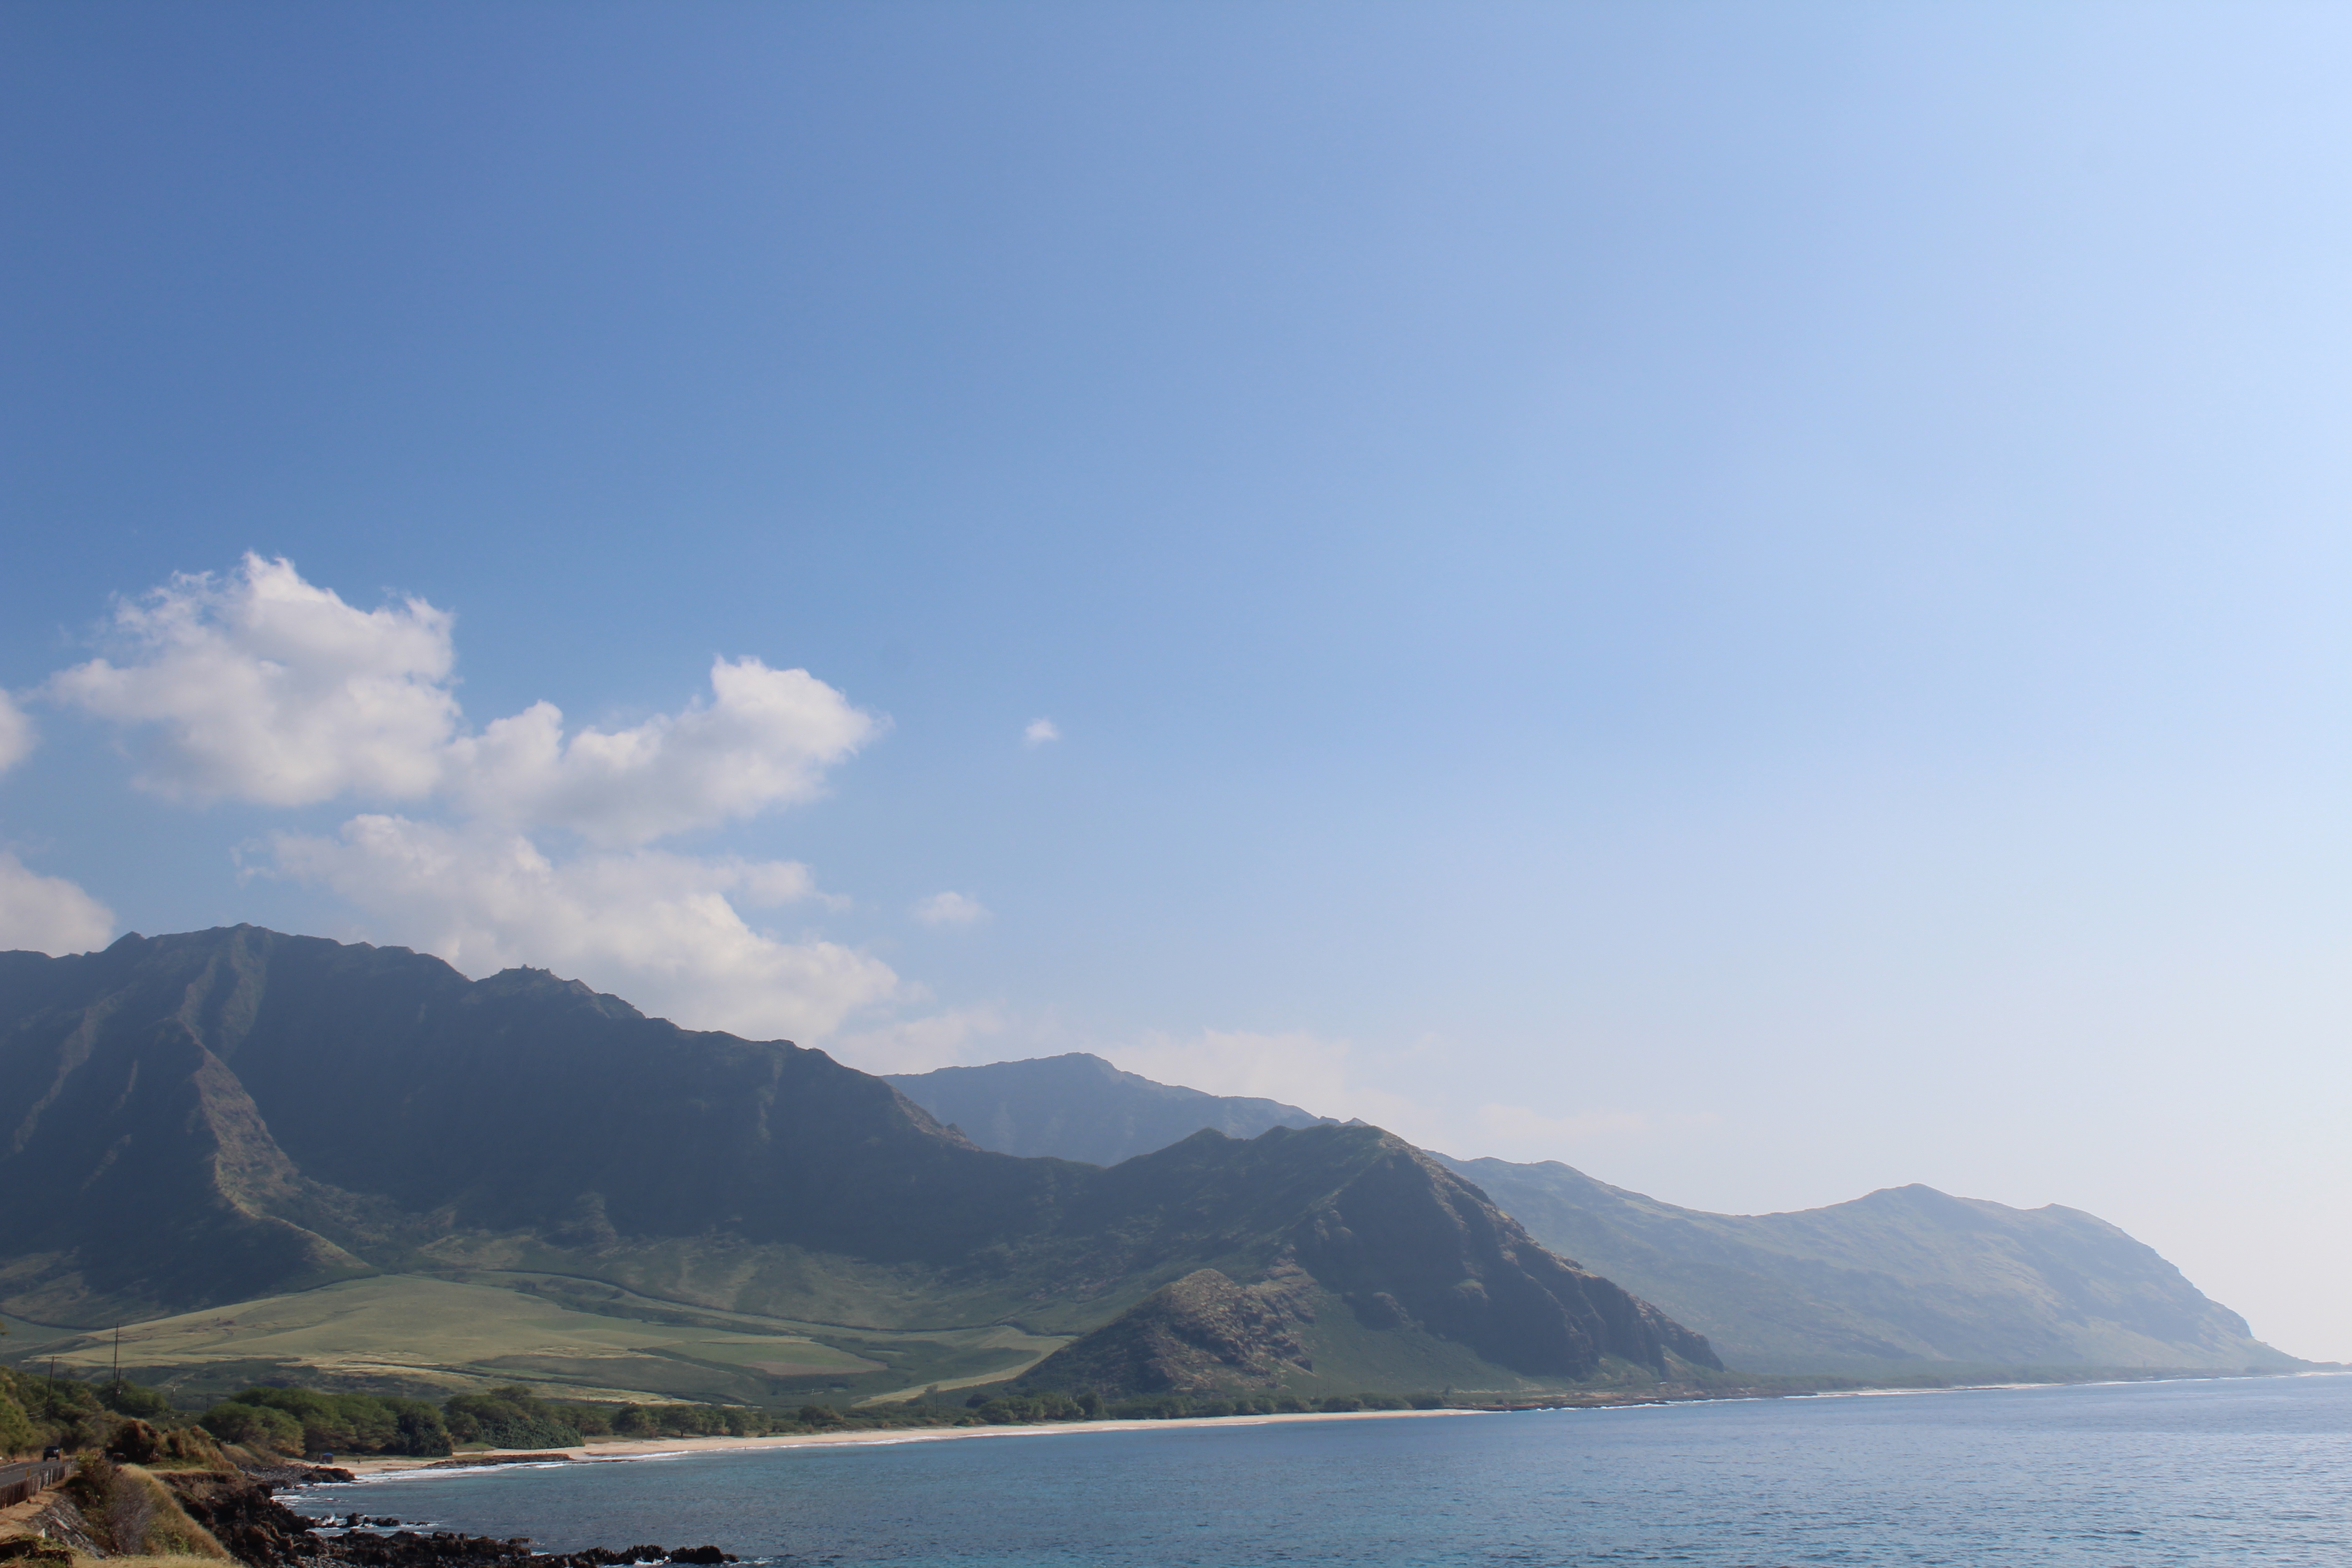
sea, coast, horizon, mountain, cloud, sky, lake, mountain range, vehicle, bay, fjord, reservoir, body of water, loch, cape, landform, geographical feature